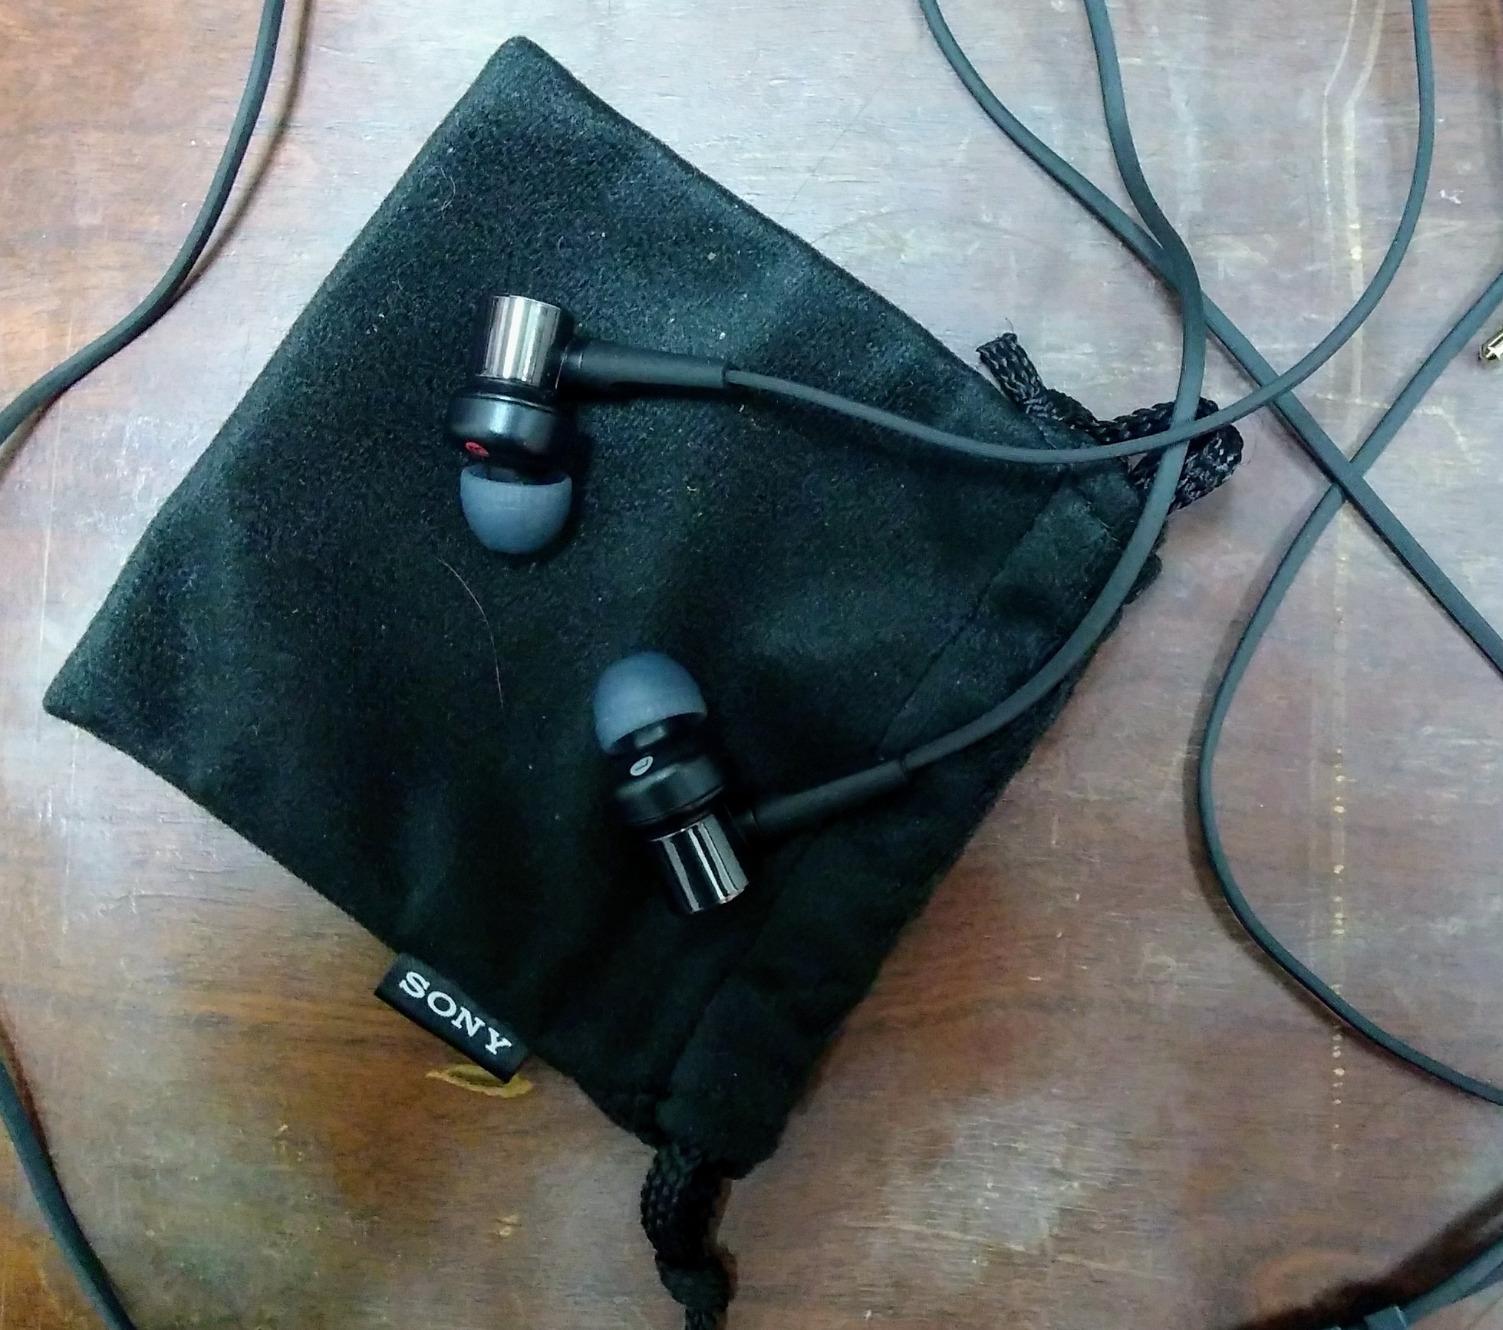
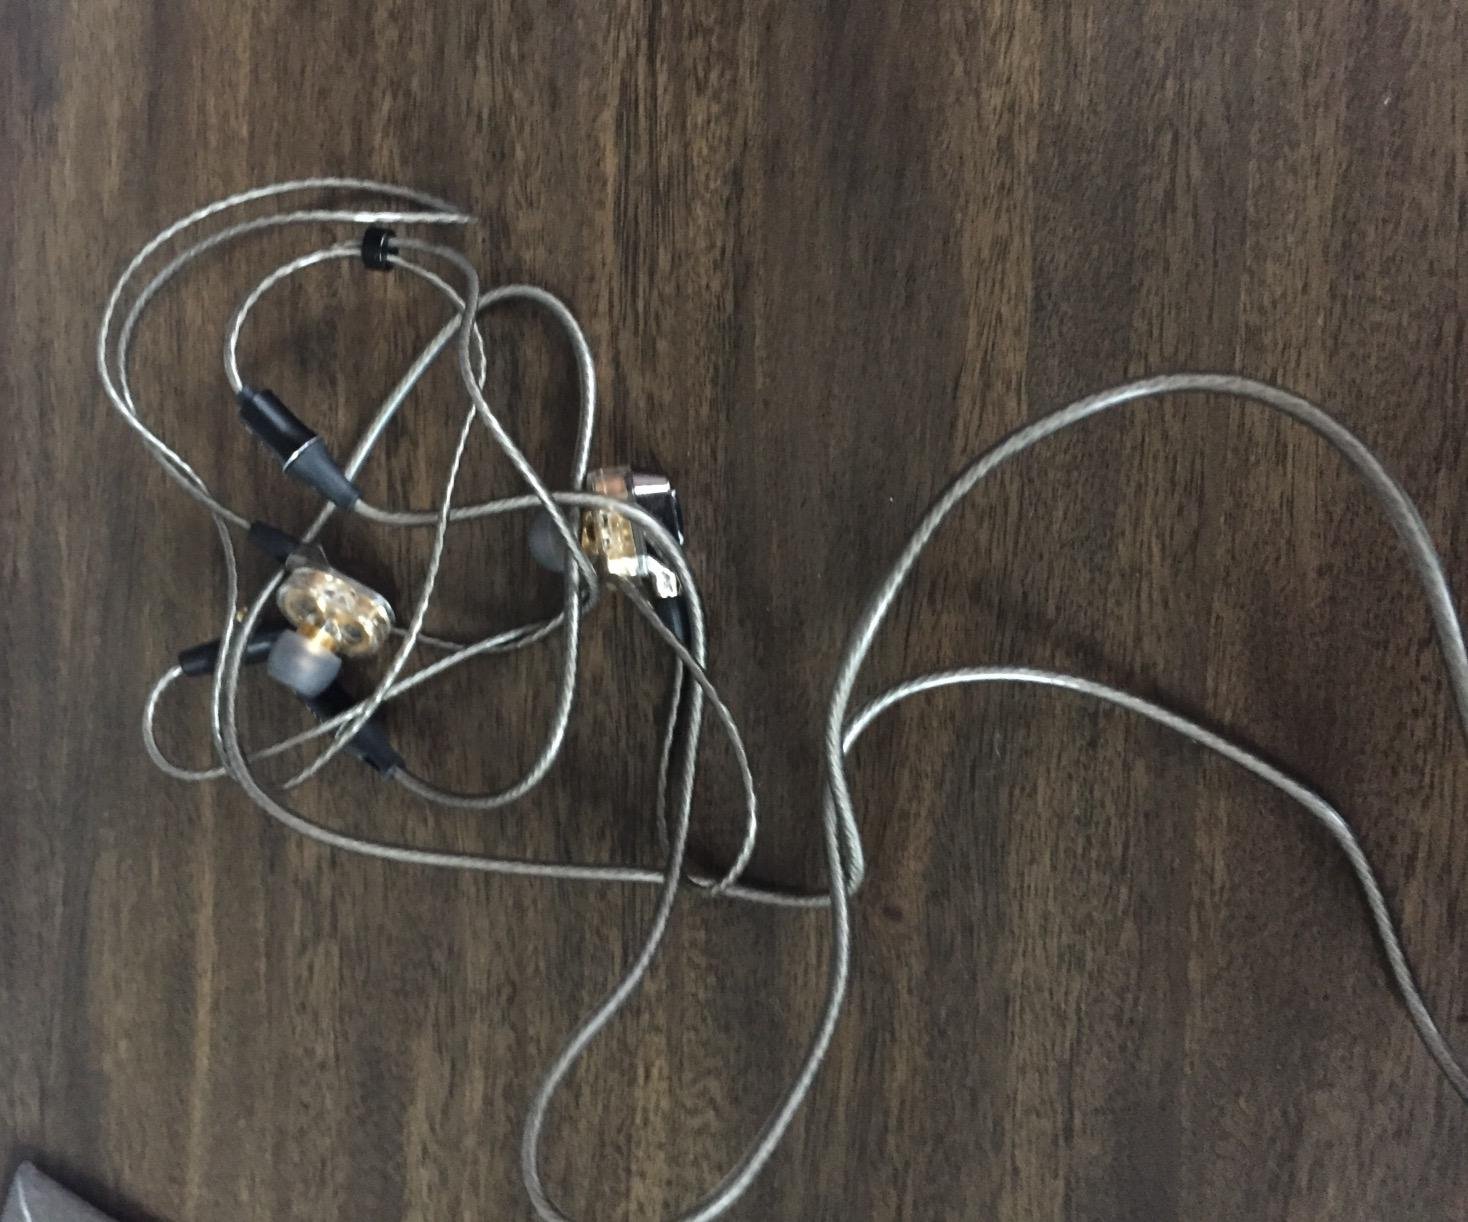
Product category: headphones
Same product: no